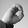
ASL letter: O